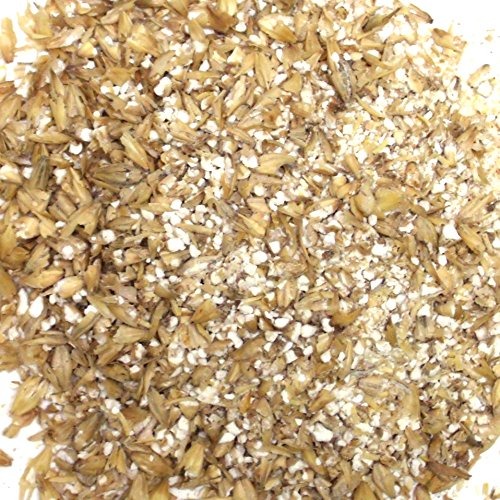
Item Name: Two Row Malted Barley Crushed - 5 lbs
Bullet Point 1: A malted barley that works great for all beer styles
Bullet Point 2: Provide conversion of starches to sugars even with large percentages of adjuncts (corn)
Bullet Point 3: Ideal for distilling
Product Description: Malted barley is the main source of the diastase or diastatic power (DP) enzymes that hydrolyse starch. The DP enzymes comprise the combined activity of a-amylase, ,B-amylase
Value: 80.0
Unit: Ounce

Price: 26.99